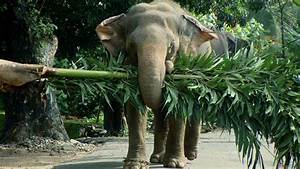
Label: elephant